William Sterndale Bennett

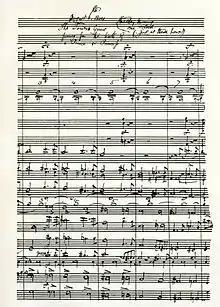
Extract from manuscript of overture to "The May Queen", 1858

Temperley writes: "After 1855 [Bennett] was spurred by belated honours, and occasional commissions, to compose a respectable number of significant and substantial works, though it was too late to recapture his early self-confidence."